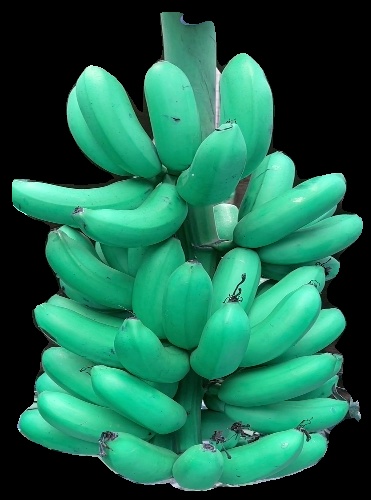
Variety: rasbale
Grade: grade1